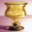
Label: cup